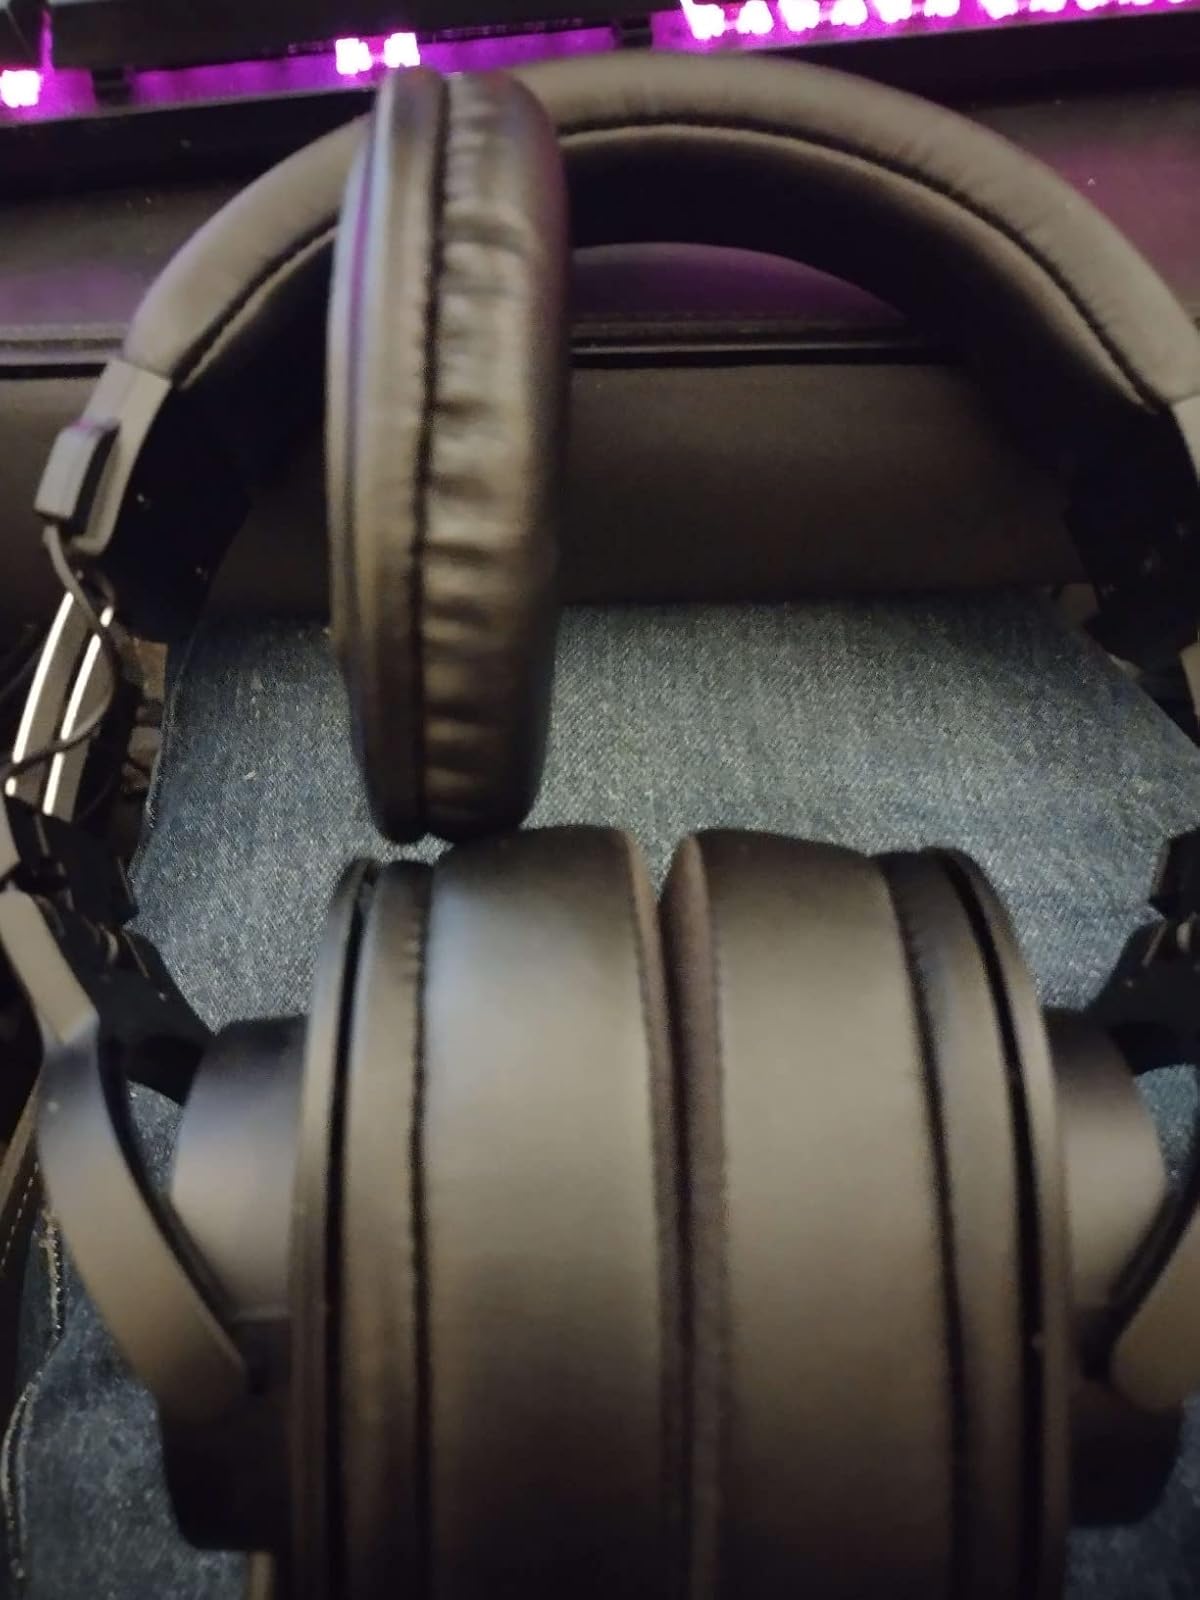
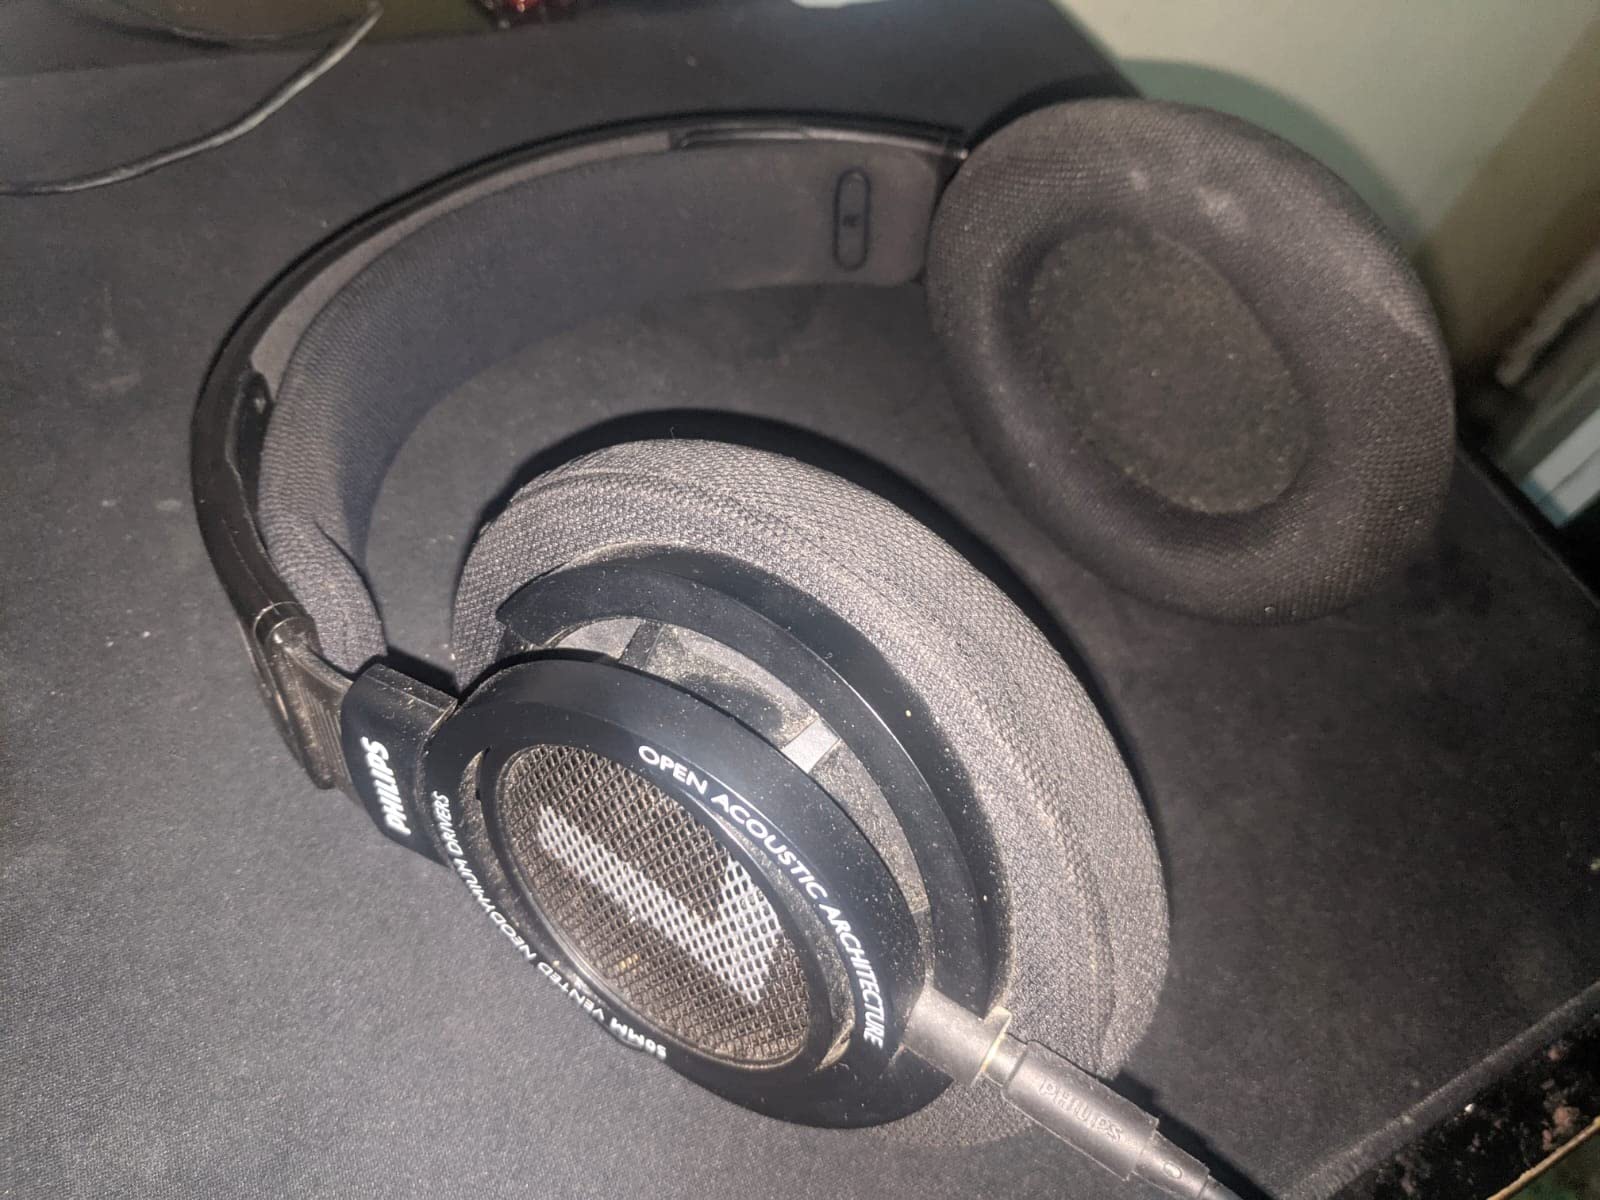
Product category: headphones
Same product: no